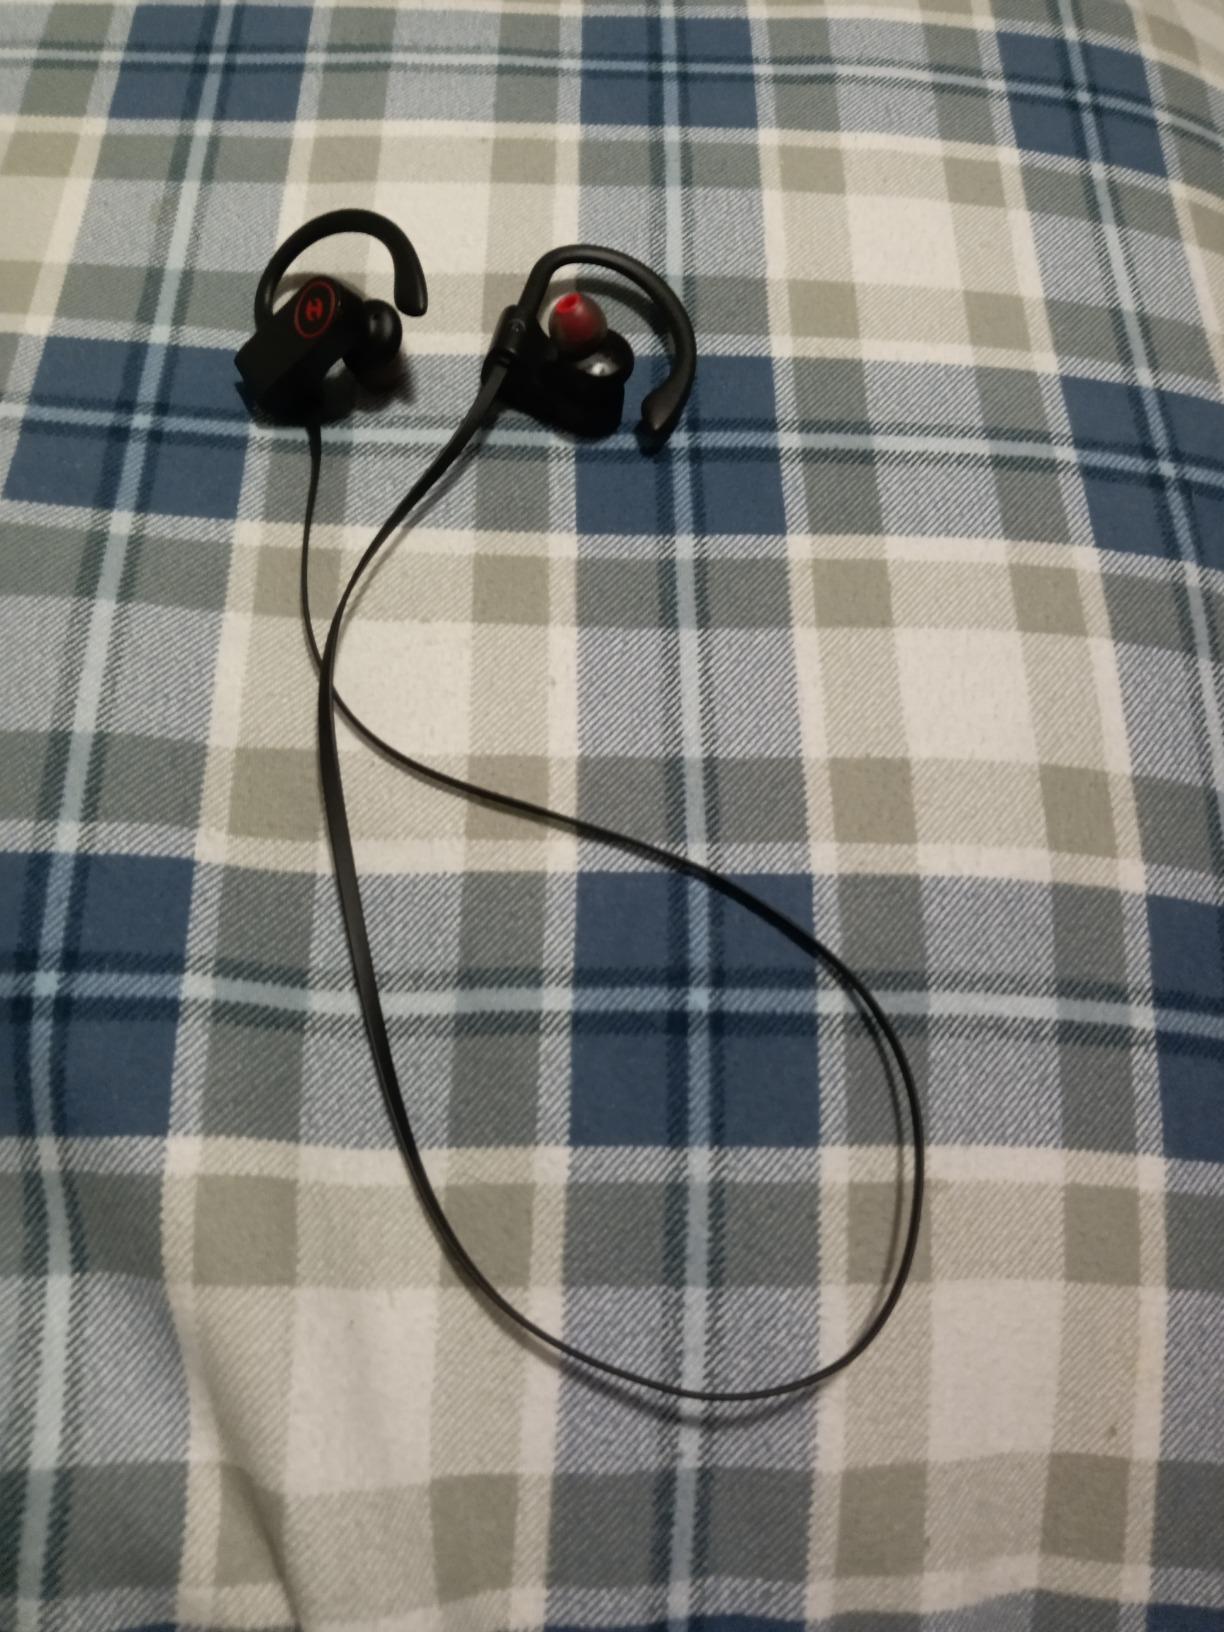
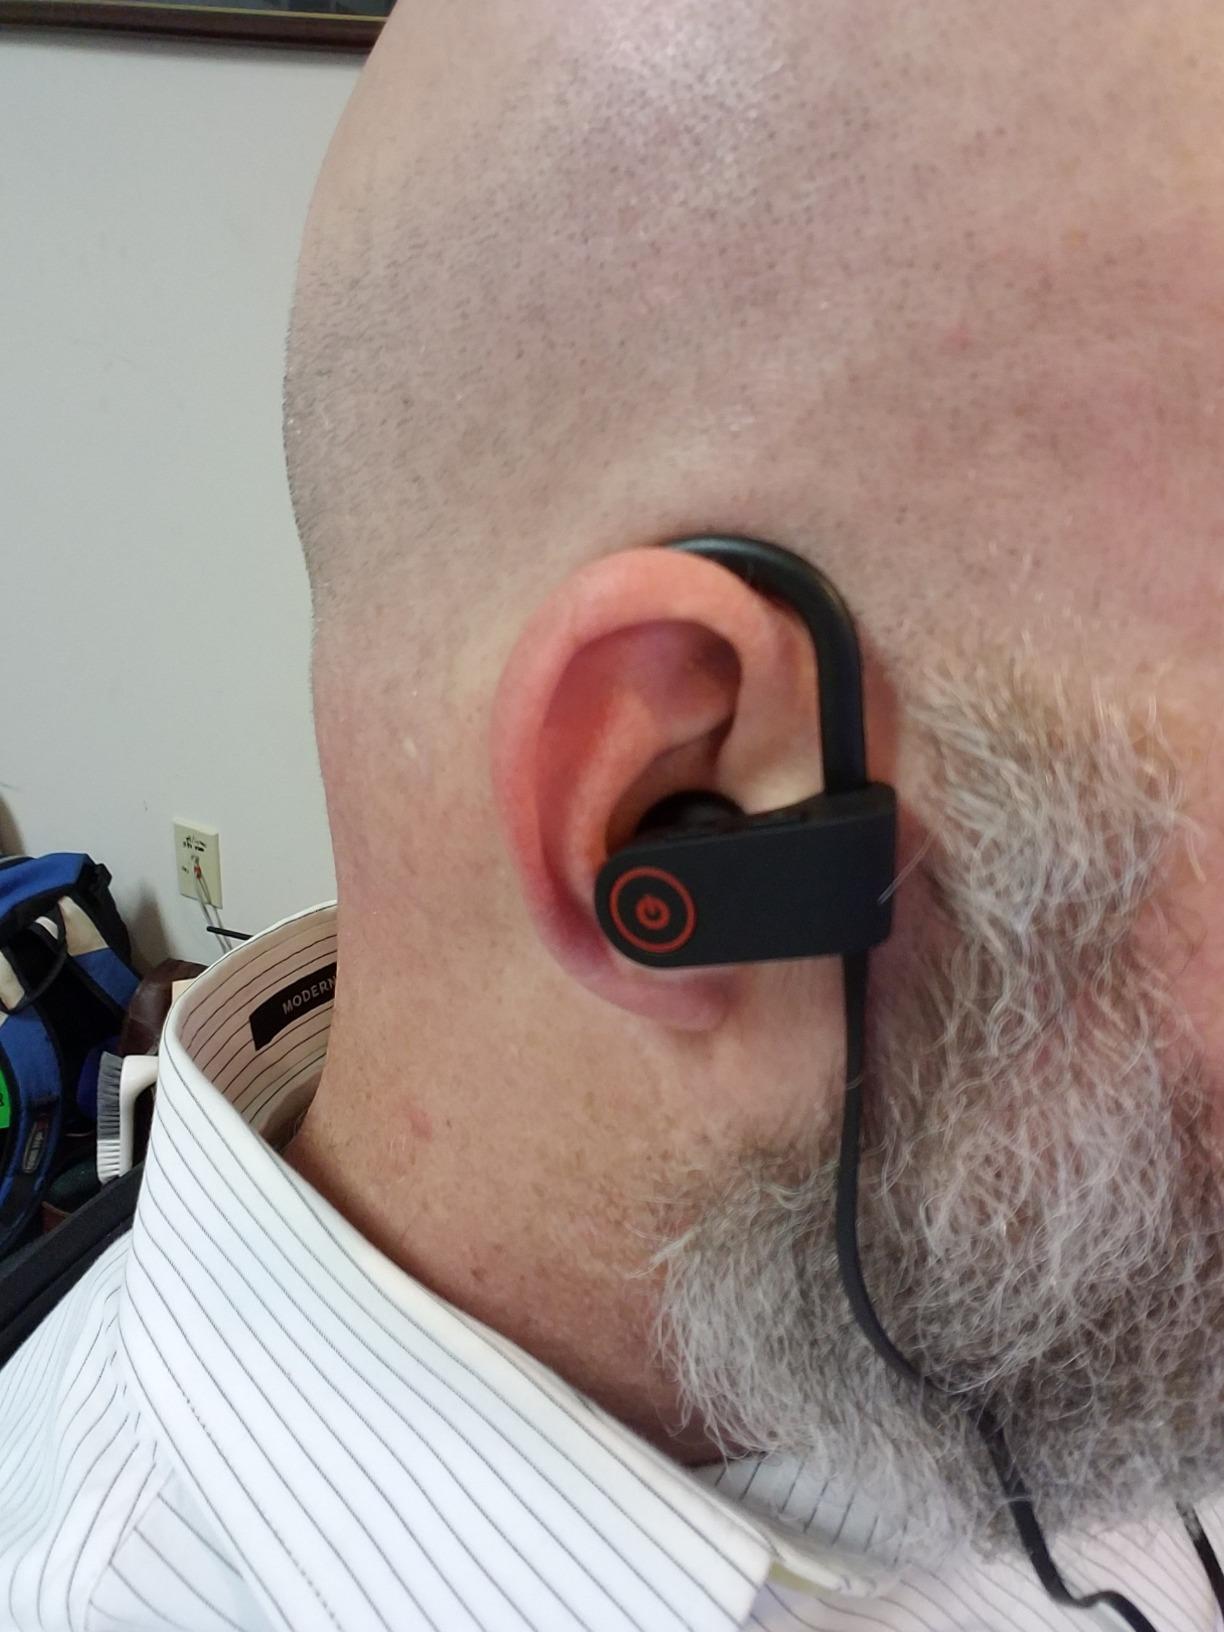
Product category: headphones
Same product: yes